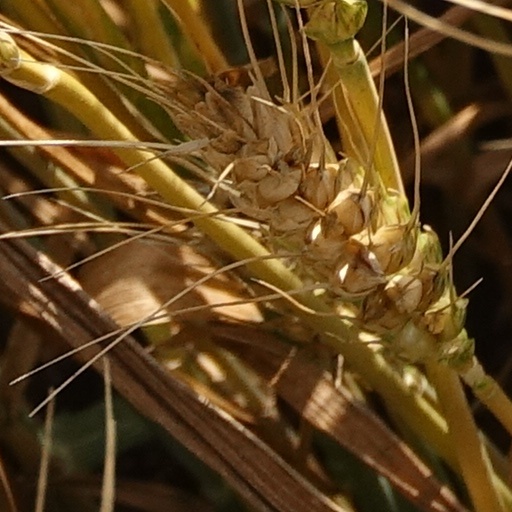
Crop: wheat